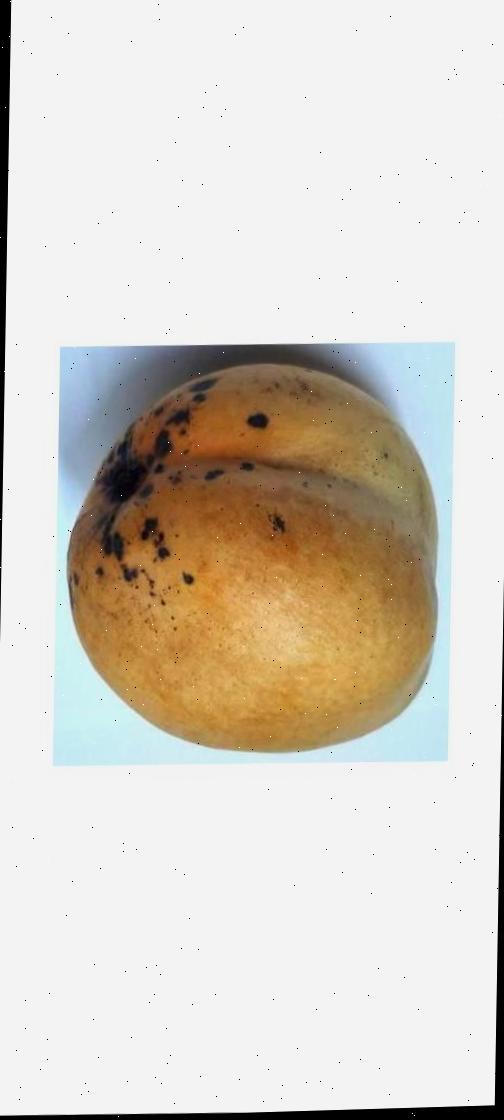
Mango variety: Bari-11